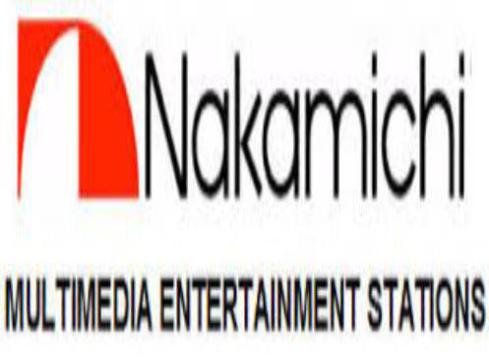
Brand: nakamichi-1
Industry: Necessities